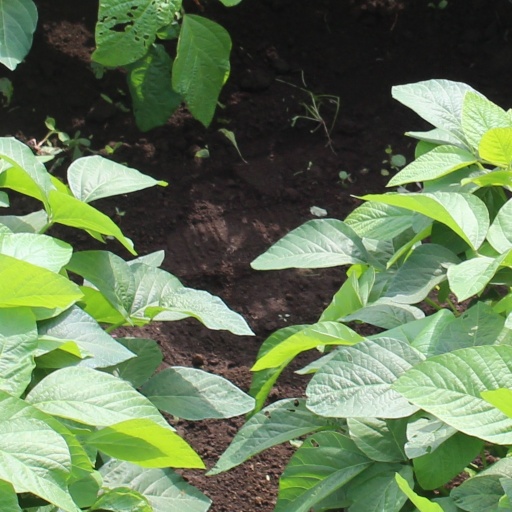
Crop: soybean